Scouting in Kentucky

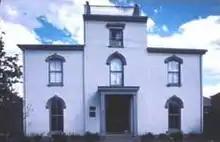

Scouting in Kentucky has a long history, from the 1910s to the present day, serving thousands of youth in programs that suit the environment in which they live. Kentucky has a very early Scouting heritage, as the home state of Daniel Carter (Uncle Dan) Beard.